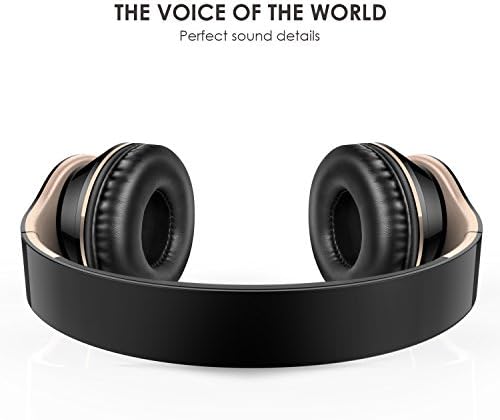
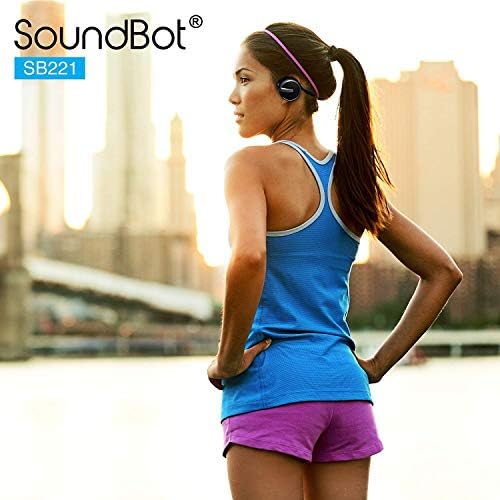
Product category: headphones
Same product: no